List of Liberty ships (P)

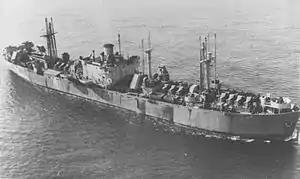
"Peter Silvester"

was built by California Shipbuilding Corporation. Her keel was laid on 29 June 1942. She was launched on 10 August and delivered on 29 September. Built for the WSA, she was operated under the management of American President Lines. She was torpedoed and damaged south of the Cook Islands ( by on 22 January 1943 whilst on a voyage from Newcastle, Australia to San Francisco, California. She was abandoned by her crew, but reboarded on 25 January and taken in tow for Sydney, Australia by . Following temporary repairs, she was acquired by the United States Navy in June 1943 and renamed "P. H. Burnett". Towed to Seattle in June 1946. Returned to the WSA and renamed "Peter H. Burnett". She was scrapped at Terminal Island in 1959.